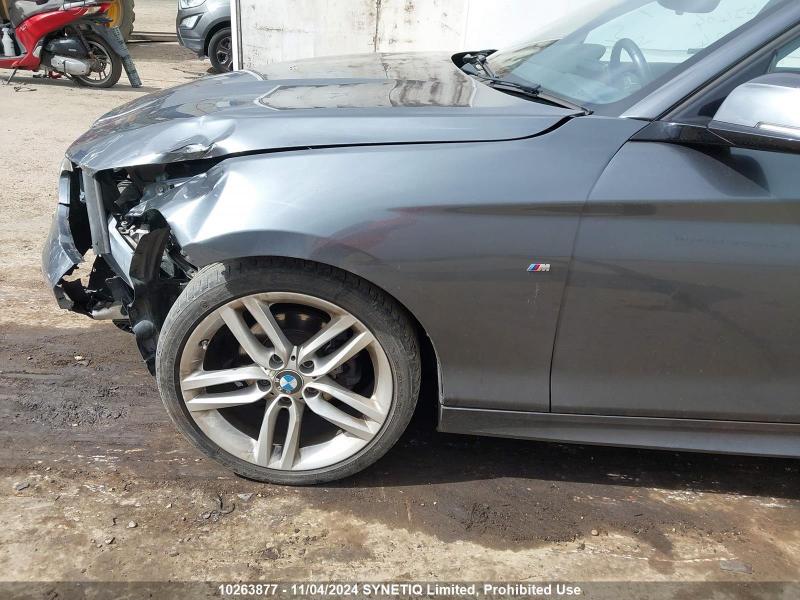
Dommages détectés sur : pare-choc avant, feu avant gauche, capot, aile avant gauche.
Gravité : majeur